Adomas Prūsas

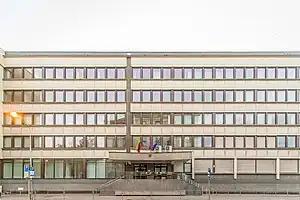

After working as a delivery boy for a few days, with the help of his father, he got a job in the dispatch office of "Rodina" magazine, where he did simple technical work like making lists of subscribers, writing their addresses and bills of lading. After about a month Prūsas wished to become employed for the daily newspaper "Birzhevyie Vedomosti" in which he'd earn twice the wage, so he decided to attend accountant courses, which, according to him, helped significantly in his later life. Prūsas fell sick, so he shortly traveled to Białystok to work as a steward's assistant on an estate belonging to a local noble, working there from 1898 to 1903. In 1902 he was mobilized and completed mandatory 28 days training in the Suzdal Infantrymen Regiment. In 1903 Prūsas returned to St. Petersburg and began working in the local committee of an economic society of Moscow. In 1905 he completed six class exams and in 1906 completed the Babenka accounting courses. Prūsas also worked in the nearby developing committees of representatives of joint-stock land and commercial banks, however by 1908 Prūsas would leave one of them. Around 1908 he also started working in the credit office of the Ministry of Finance, in which he became an accountant – the highest rank for a person of non-noble origin. Prūsas used the knowledge he gained in accounting in creating the Lithuanian Land Bank in the future, as well as making a speech for the Lithuanian Scientific Society's convention of 1913. During his tenure in Russia, he prepared the statutes of several mutual credit societies as well as the statute of the Land Bank of Lithuania, and tried to establish them.